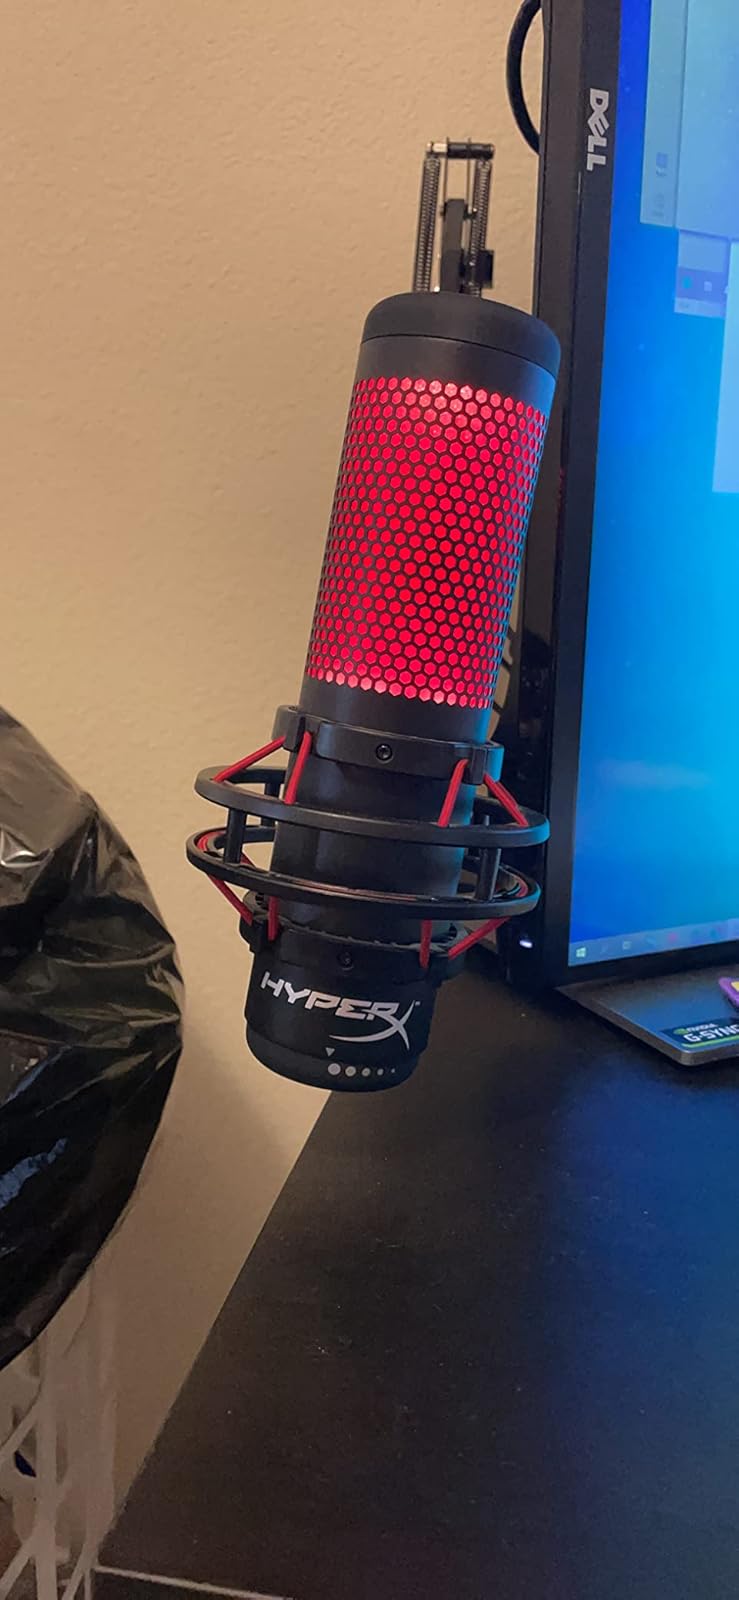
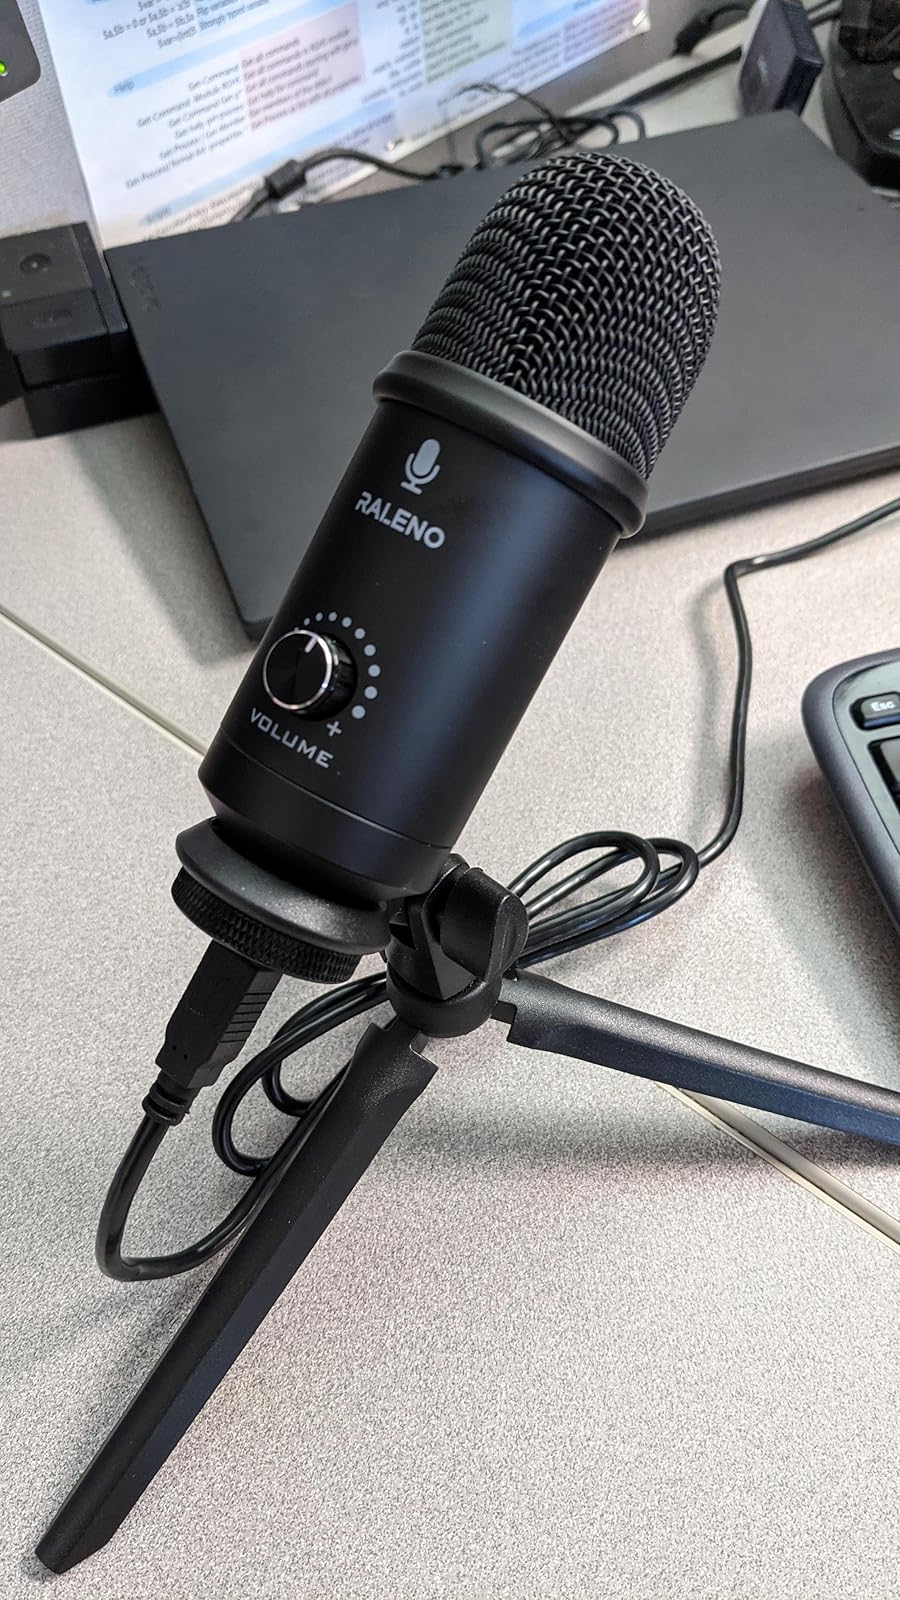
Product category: microphone
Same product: no